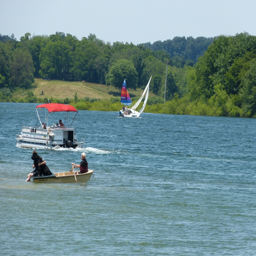
digital image of a dog on a row boat